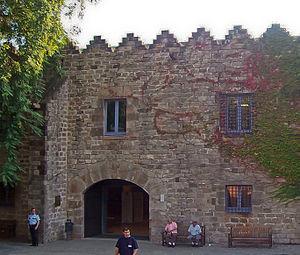
Le musée maritime de Barcelone est situé dans le bâtiment des Drassanes, arsenaux royaux de Barcelone, destinés à la construction navale entre le XIIIᵉ siècle et le XVIIIᵉ siècle.
Les arsenaux royaux de Barcelone, communément appelés Drassanes d'après leur nom en catalan, sont un ensemble d'édifices civils gothiques construits sur la façade maritime de la ville de Barcelone. Ces édifices, dont la construction commence à la fin du XIIIᵉ siècle, sous le règne de Pierre le Grand, étaient dès leur origine destinés à produire les galères de la flotte de guerre du roi d'Aragon. Les fouilles menées lors des travaux de transformation réalisés sur l’édifice en 2012 ont permis de mettre au jour que de nouveaux arsenaux, correspondant aux bâtiments actuels, furent édifiés vers la fin du XVIᵉ siècle, à l’emplacement des anciens arsenaux du Moyen Âge ; si donc il reste exact que le monument fut commencé au XIIIᵉ, une grande partie de ce qui en est conservé aujourd’hui n’est pas, comme on l’a cru jusqu’ici, de l’époque médiévale, mais de l’ère moderne, certes avec le maintien du style gothique originel. D’autre part, l’on fit également la découverte, sur l’un des côtés du bâtiment, d'une nécropole romaine.